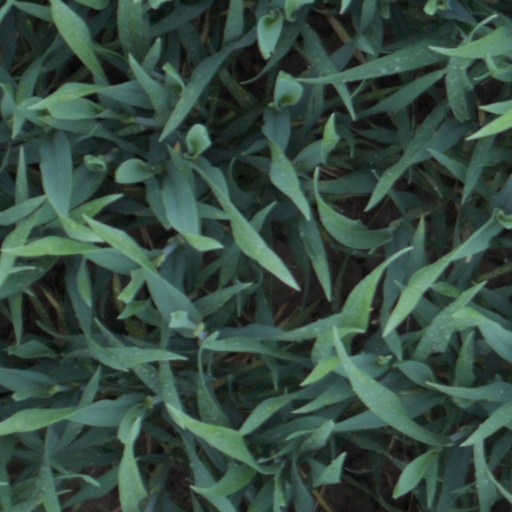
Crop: wheat